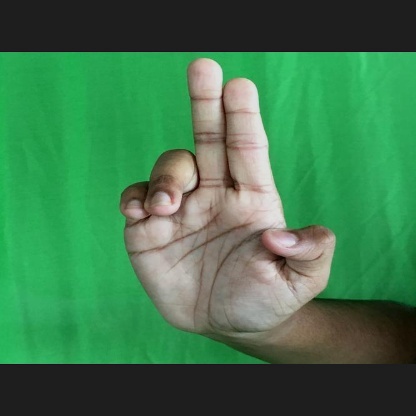
Mudra: Ardhapathaka